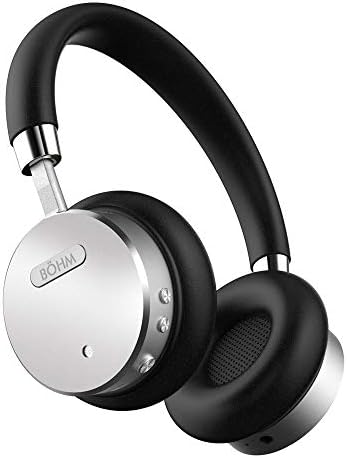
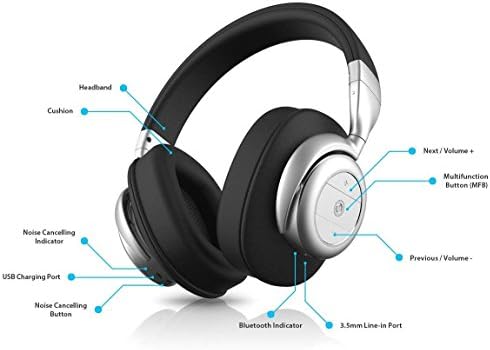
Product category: headphones
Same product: no